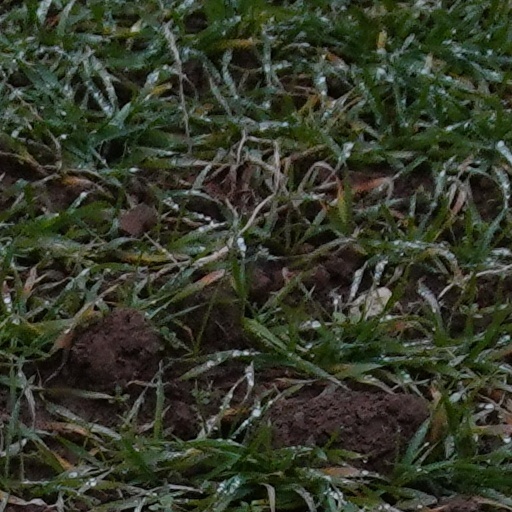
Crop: wheat